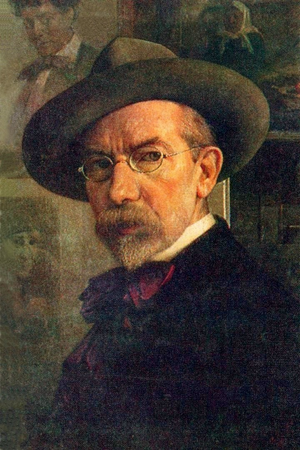
Solomon Ioudovine est un graphiste, peintre, graveur, photographe, illustrateur, ethnographe, biélorusse puis soviétique, représentant de la « renaissance juive » et de l'art moderne.
Ilia Grigoriévitch Tchachnik est né en 1902 à Ludza, gouvernement de Vitebsk, Empire russe. Il est mort en 1929 à Saint-Pétersbourg, URSS. Peintre et « designer » de l'avant-garde russe. Avec Nikolai Souïetine, il fut l'un des deux élèves les plus proches de Kasimir Malevitch, le fondateur du suprématisme.
Iouri Pen, né le 5 juin 1854 à Novo-Alexandrovsk, actuel Zarasai en Lituanie, et mort le 1ᵉʳ mars 1937 à Vitebsk, est un peintre russe et biélorusse, pédagogue, représentant éminent de la « renaissance juive » dans l'art du début du XXᵉ siècle. Connu également comme professeur de Marc Chagall, pendant quelques mois, dans la jeunesse de ce dernier à Vitebsk et comme ami, quand Chagall revint de Paris et vécut à Vitebsk, empêché de retourner en France par la guerre 1914-1918.